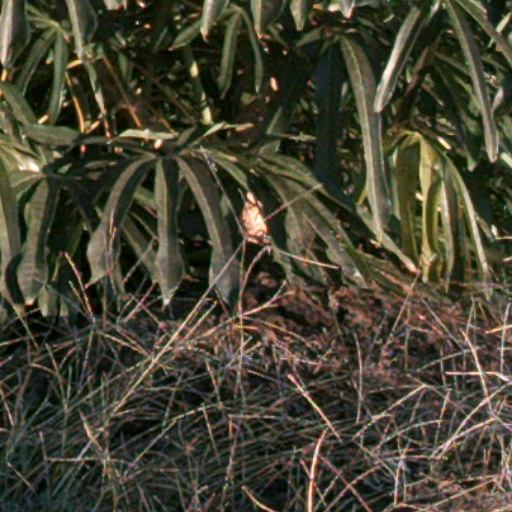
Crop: cassava